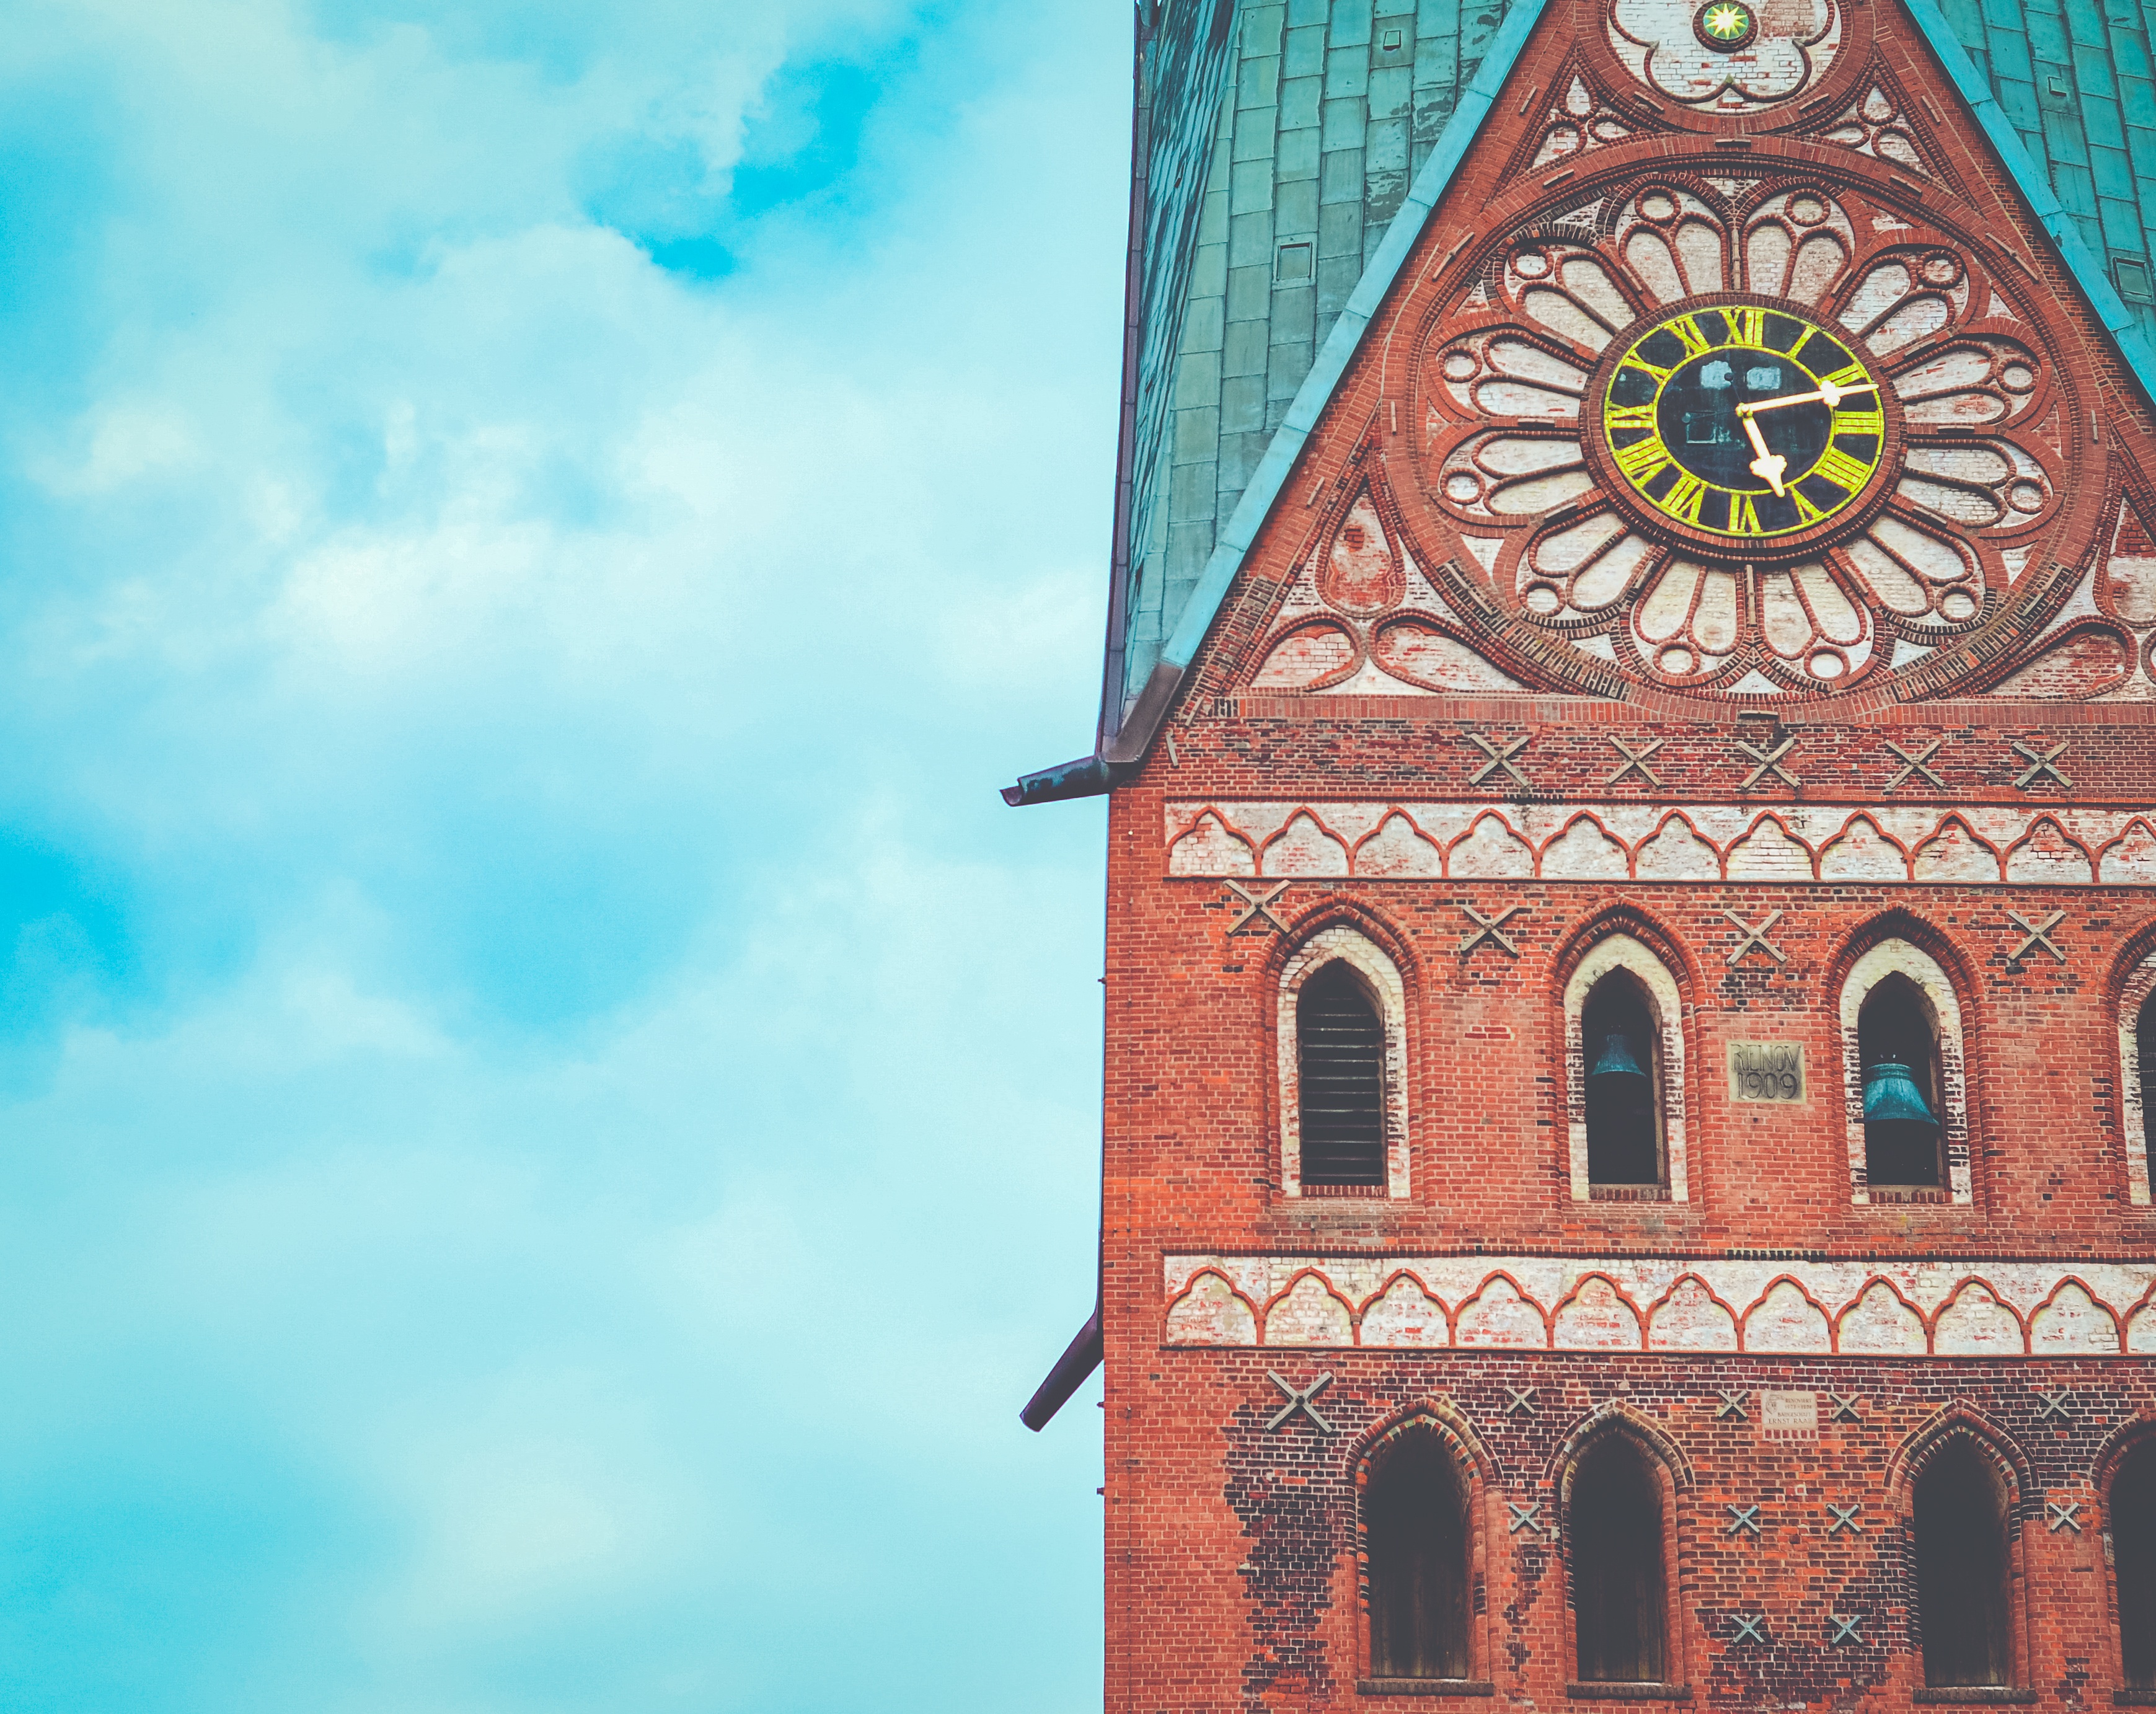
sky, window, tower, landmark, facade, blue, church, place of worship, bell tower, steeple, symmetry